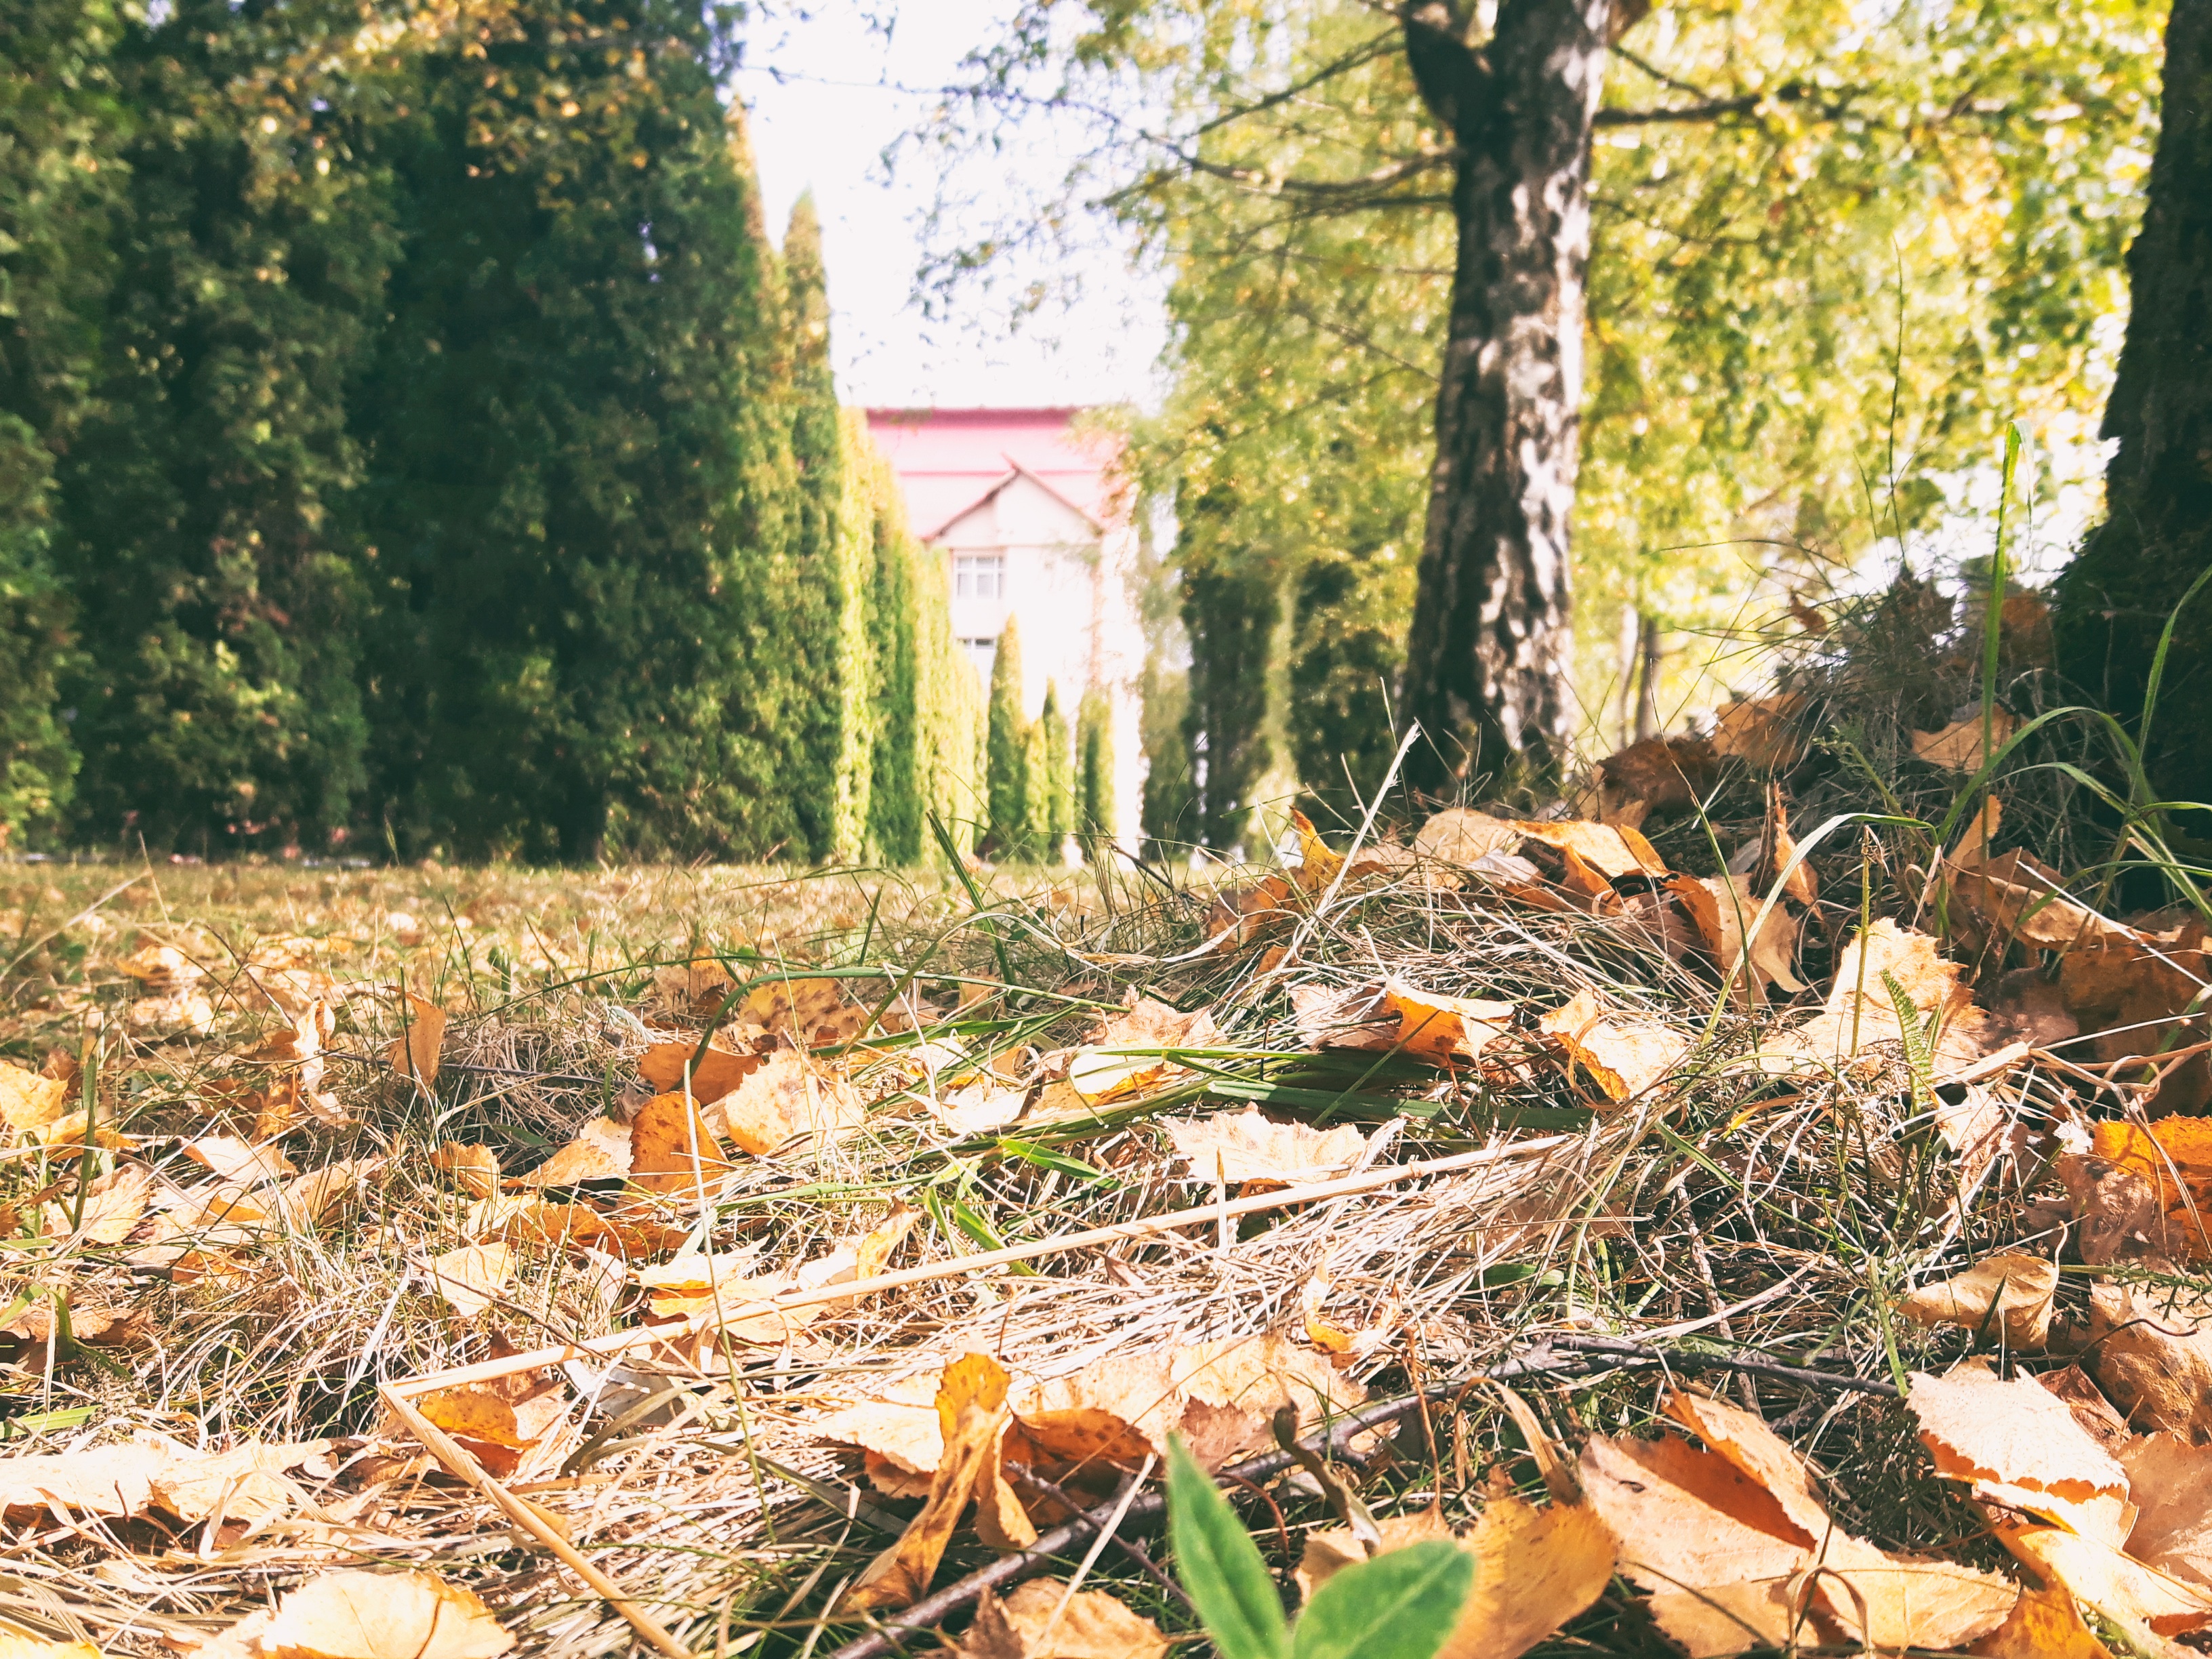
tree, forest, grass, lawn, leaf, flower, autumn, backyard, garden, season, woodland, yard